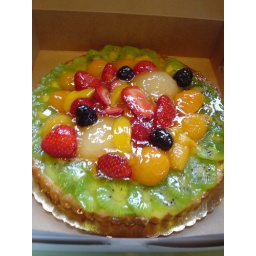
Fresh fruit tart at the indoor winter farmers' market in Park Ridge, Illinois.